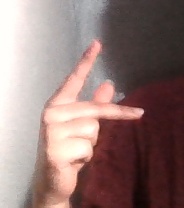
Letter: dha